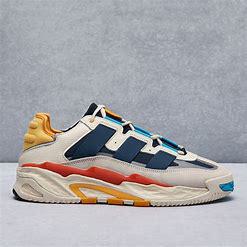
Brand: adidas
Model: originals Adidas Originals Niteball